History of African Americans in Philadelphia

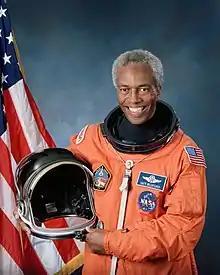
Astronaut Guion Bluford, born and raised in Philadelphia

The African American Museum in Philadelphia is located in Center City.